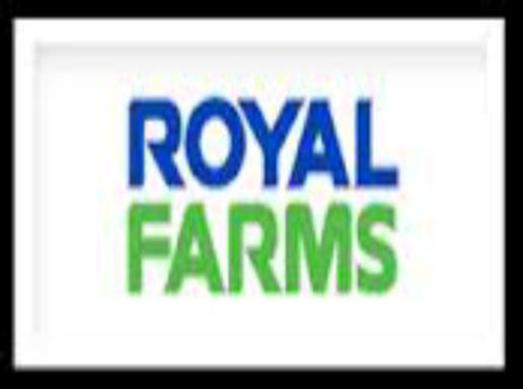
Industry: Food